Jimmy Lai

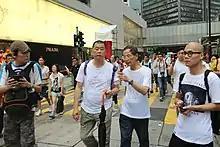
Lai and Martin Lee at 1 July marches, 2013

Lai is a longtime champion of the Hong Kong pro-democracy movement. According to Lai, "The Road to Serfdom" by Friedrich Hayek inspired him to fight for freedom. His advocacy had been expressed through his business ventures, such as distributing Giordano t-shirts with portraits of student leaders. His high-profile support for the pro-democracy movements came under strong condemnation from the Chinese government. As the proprietor of one of few that journals that has remained staunchly supportive of the pro-democracy cause, challenging Chinese Communist Party rule, Lai is considered an "anti-China troublemaker". In May 2020, Lai told CNN news that US president Donald Trump was "the only one who can save us" from China, with Apple Daily publishing a similar plea addressed to Trump the same month. In the 2020 United States elections, Lai backed Trump, praising the latter for his "hardline approach" to Beijing.